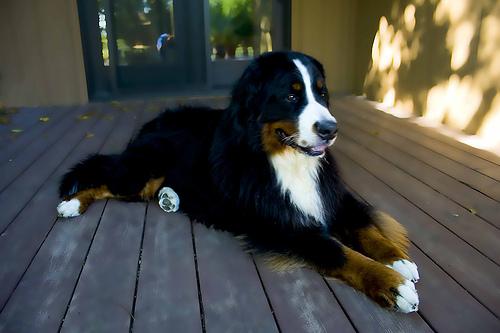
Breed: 211-n000061-Bernese_mountain_dog